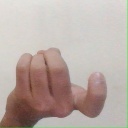
अक्षर: ज